Parasitic flies of domestic animals

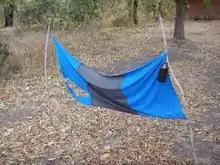
Target to control "Glossina" tsetse-flies; colors of cloth attract flies and cloth is treated with insecticide, brown bottle at top right of target contains an odor attractant.

Synthetic chemicals such as diethyltoluamide (often called DEET) dissolved in an oily carrier are sometimes used. Also there are various organic, botanical repellents such as citronella oil and neem oil. Typically various types of synthetic pyrethroids such as deltamethrin, cypermethrin, and permethrin are formulated in an oil or watery suspension suitable for application direct to the skin of animals at risk. This is usually done with a pour-on applicator along the back line of the host from where the insecticide spreads downwards through the hair coat. In addition, to protect against flies such as "Stomoxys" and "Glossina" species that feed on legs and belly the insecticide can be sprayed selectively to those regions. Also, cattle can be treated using self-applicators such as back-rubbers made of large bundles of fiber impregnated with the insecticide, or in automatic walk-through sprayers. The same types of insecticides are also formulated into the plastic sheet of ear tags for protecting cattle against "Musca" and similar flies feeding around the head of cattle. Insect growth regulators (juvenile hormones, chitin synthesis inhibitors, etc.) are available. For example, the insect growth regulator cyromazine is effective for the prevention or treatment of infestations with blowfly larvae. Botanical extracts such as azadirachtin from the neem tree can be formulated as repellents and insecticides, with the potential advantage of more rapid degradation to harmless forms in the environment, lower toxicity and potentially lower cost.